Fiserv Forum

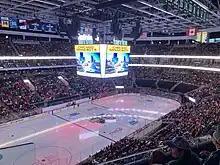
Minnesota Wild vs. Chicago Blackhawks NHL preseason game at Fiserv Forum

On July 15–18, 2024, the Forum hosted the 2024 Republican National Convention. On August 20, 2024, the Forum hosted a campaign rally with the Democratic Party's nominees, Kamala Harris and Tim Walz, that coincided with the 2024 Democratic National Convention in Chicago's United Center, located approximately away.